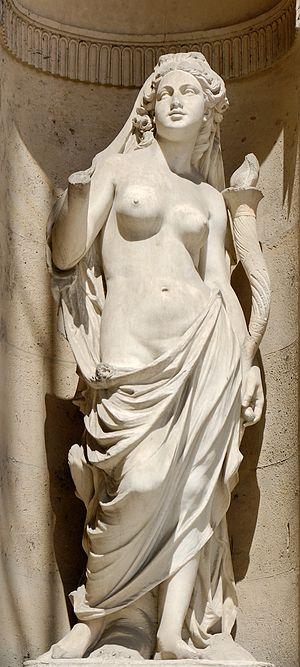
Aurore (1883), œuvre de Victor Vilain (1818-1899). Façade Nord de la cour Carrée du palais du Louvre.
Nicolas-Victor Vilain, dit Victor Vilain, né le 3 août 1818 à Paris et mort dans la même ville le 6 mars 1899, est un sculpteur français, prix de Rome de sculpture en 1838.